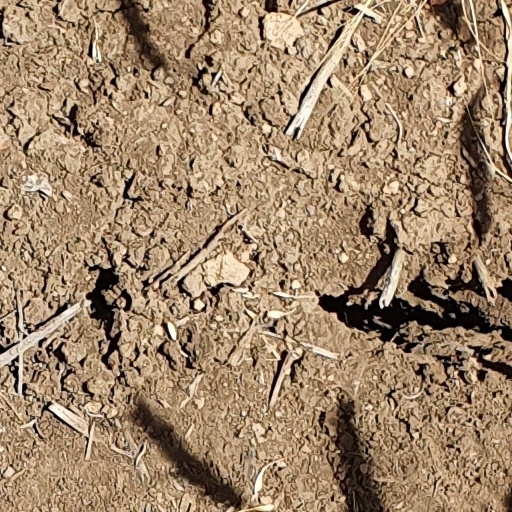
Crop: wheat